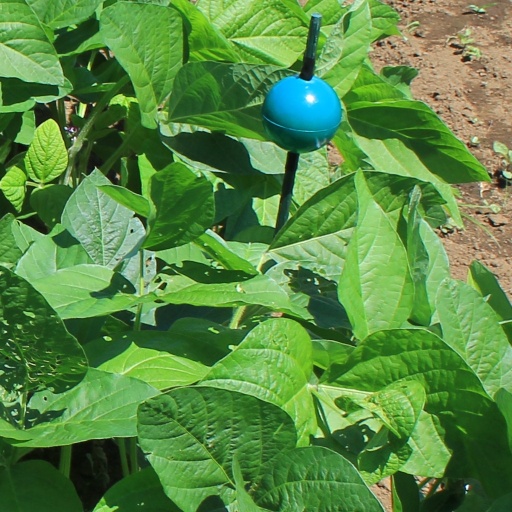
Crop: soybean